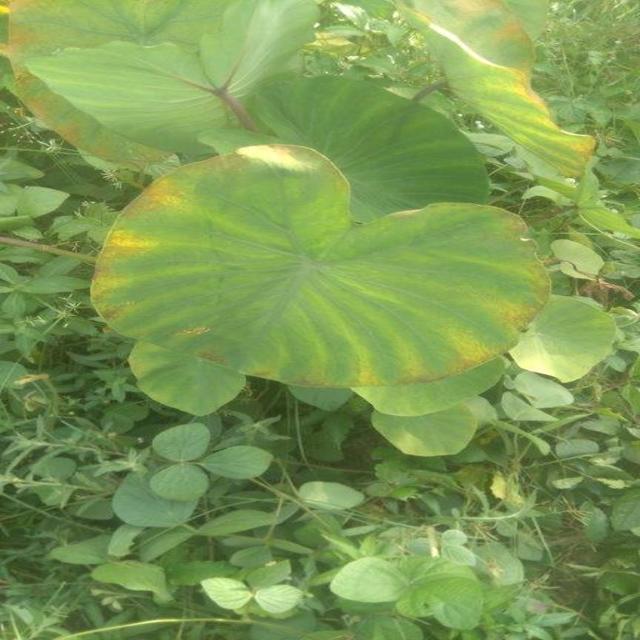
Label: Mid_Blight